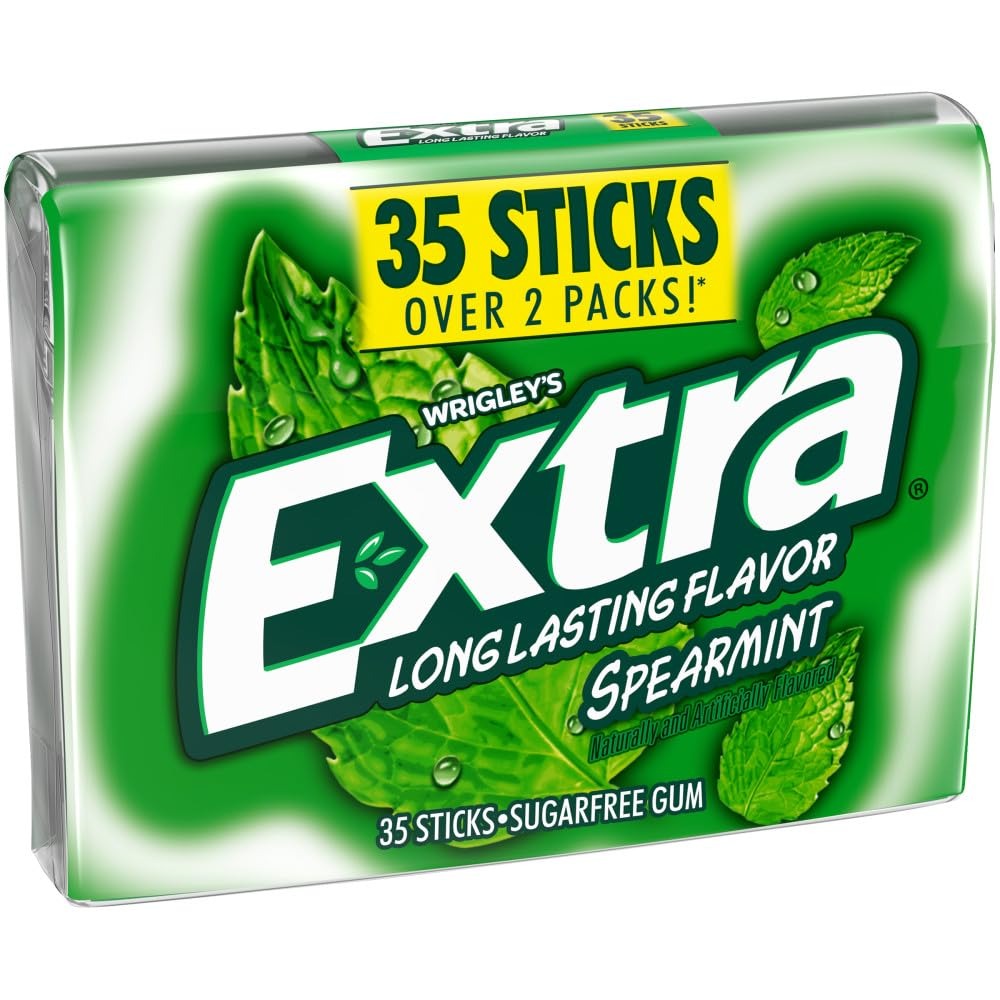
Item Name: EXTRA Gum Spearmint Sugar Free Chewing Gum Pack, 35 Ct Mega Pack
Bullet Point 1: This mega pack includes a 35-sticks of EXTRA Spearmint Sugarfree Chewing Gum
Bullet Point 2: Crisp, invigorating refreshment from head to toe keep you in the EXTRA Zone
Bullet Point 3: Need a refreshing break? EXTRA chewing gum makes the commute home and even the walk in the park way more invigorating
Bullet Point 4: Sharing a piece from this 35 stick EXTRA mint gum helps you live life's little moments with family and friends! Unwrap a moment with EXTRA
Bullet Point 5: Chewing the fresh flavor of EXTRA Spearmint Chewing Gum rids distractions and keep in you in the moment
Value: 35.0
Unit: Count

Price: 3.99